John Bigelow Jr.

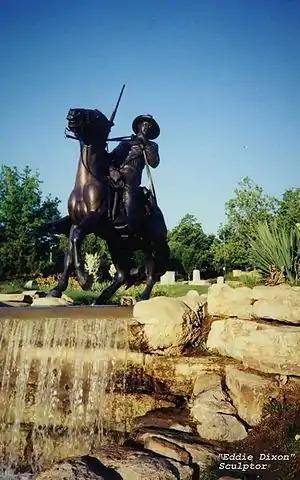
The Buffalo Soldier Monument at Fort Leavenworth, Kansas. It honors the African-Americans troopers and those who led them.

After the Civil War two regiments of "Negro Troops" were raised for cavalry service on the frontier. These were the 9th Cavalry and the 10th U.S. Cavalry. By 1877 the regiments led by white officers were veterans of Indian Warfare and frontier life. Bigelow, later with the 10th Cavalry, wrote historical sketches for these Buffalo Soldiers which are still used today as a reference.